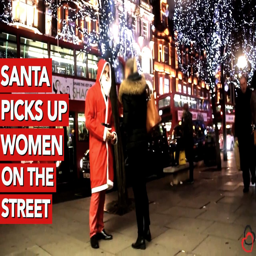
person picks up women on the street